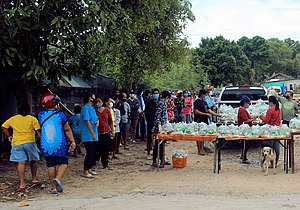
Thailand under coronaviruspandemien / Private hjælpeforanstaltninger
Kø ved uddeling af gratis mad til trængende den 17. april i Bangrak på turistøen Samui.
Thailand blev økonomisk hårdt ramt af coronavirusepidemien i 2020, hvor turisme stort set ophørte i løbet af marts måned og landet lukkede sine grænser den 26. marts, trods antallet af konstaterede smittede på 1.000 personer, med knap 900 hospitalsindlagte syge og fire dødsfald, på det tidspunkt var relativt lavt i forhold til en befolkning på knap 70 millioner.